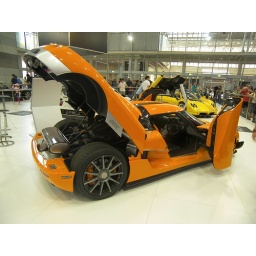
This is the Koenigsegg CCX at the Sydney International Car Show 2008,the yellow car in the background is a Pagani Zonda.